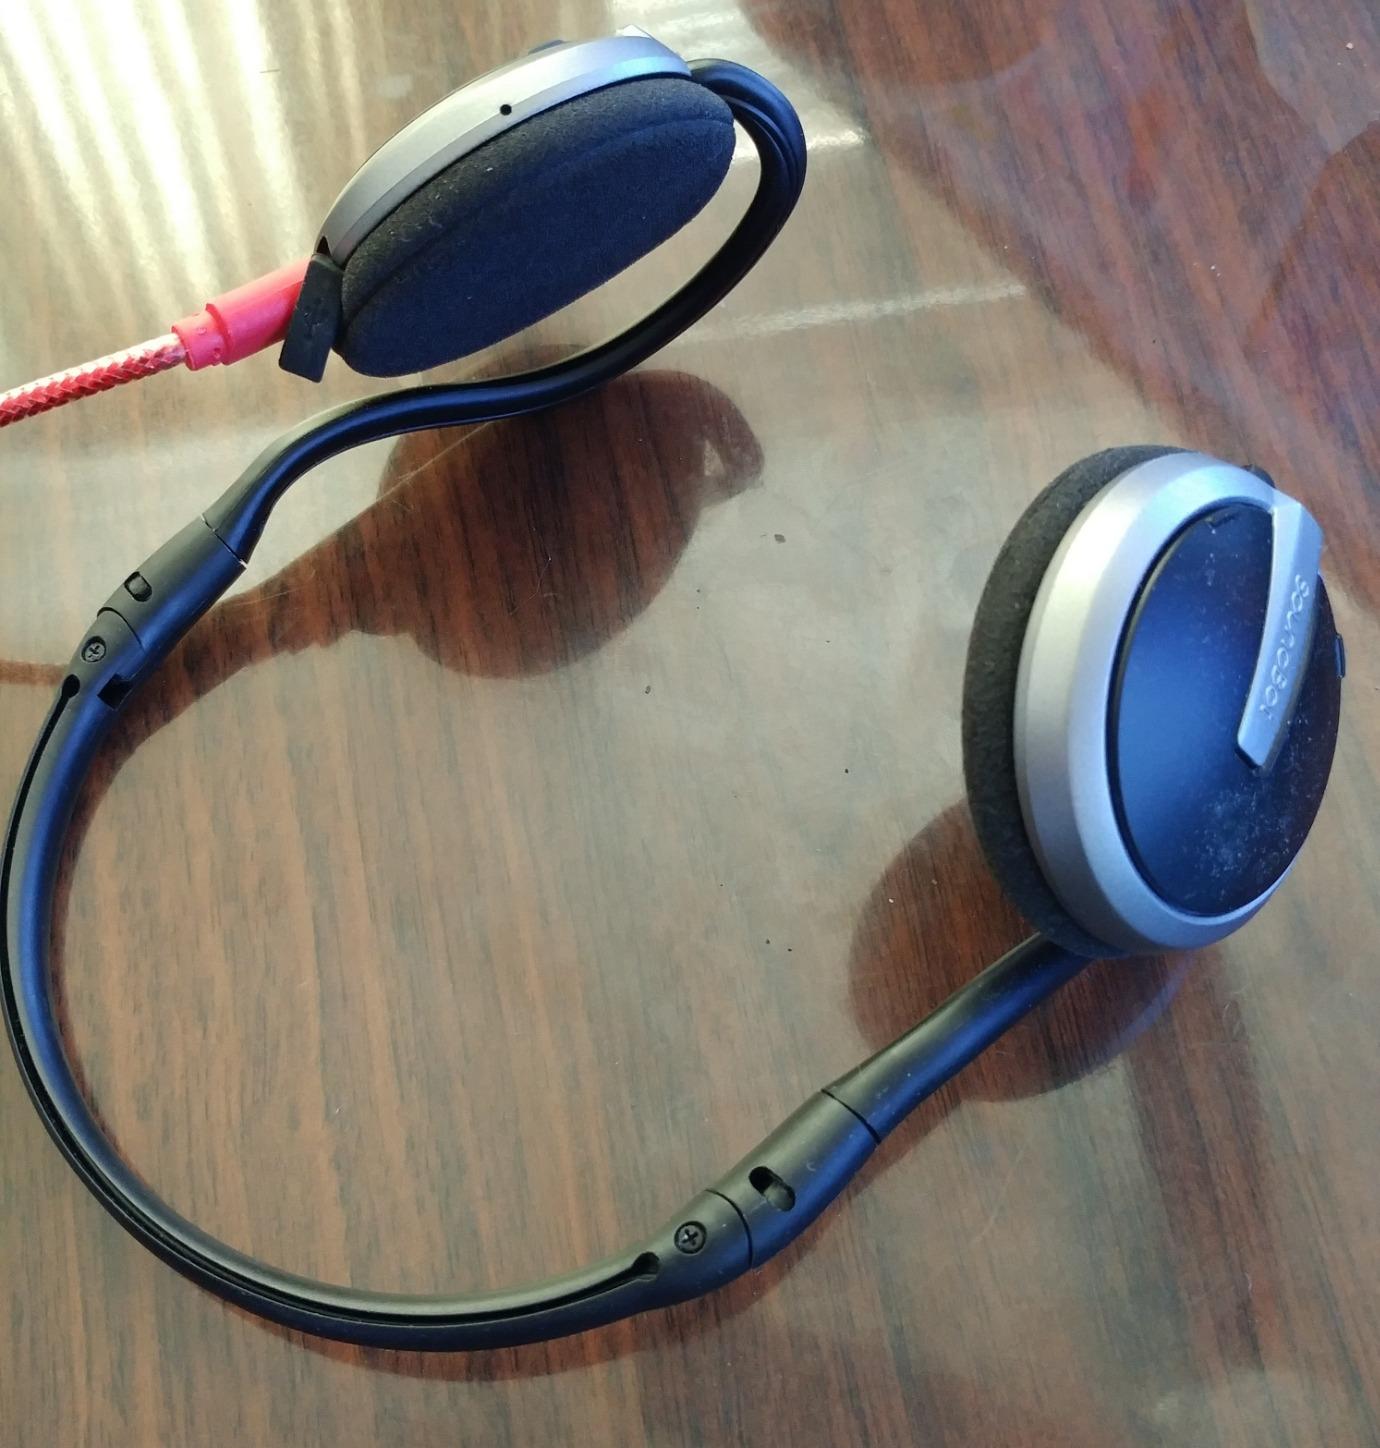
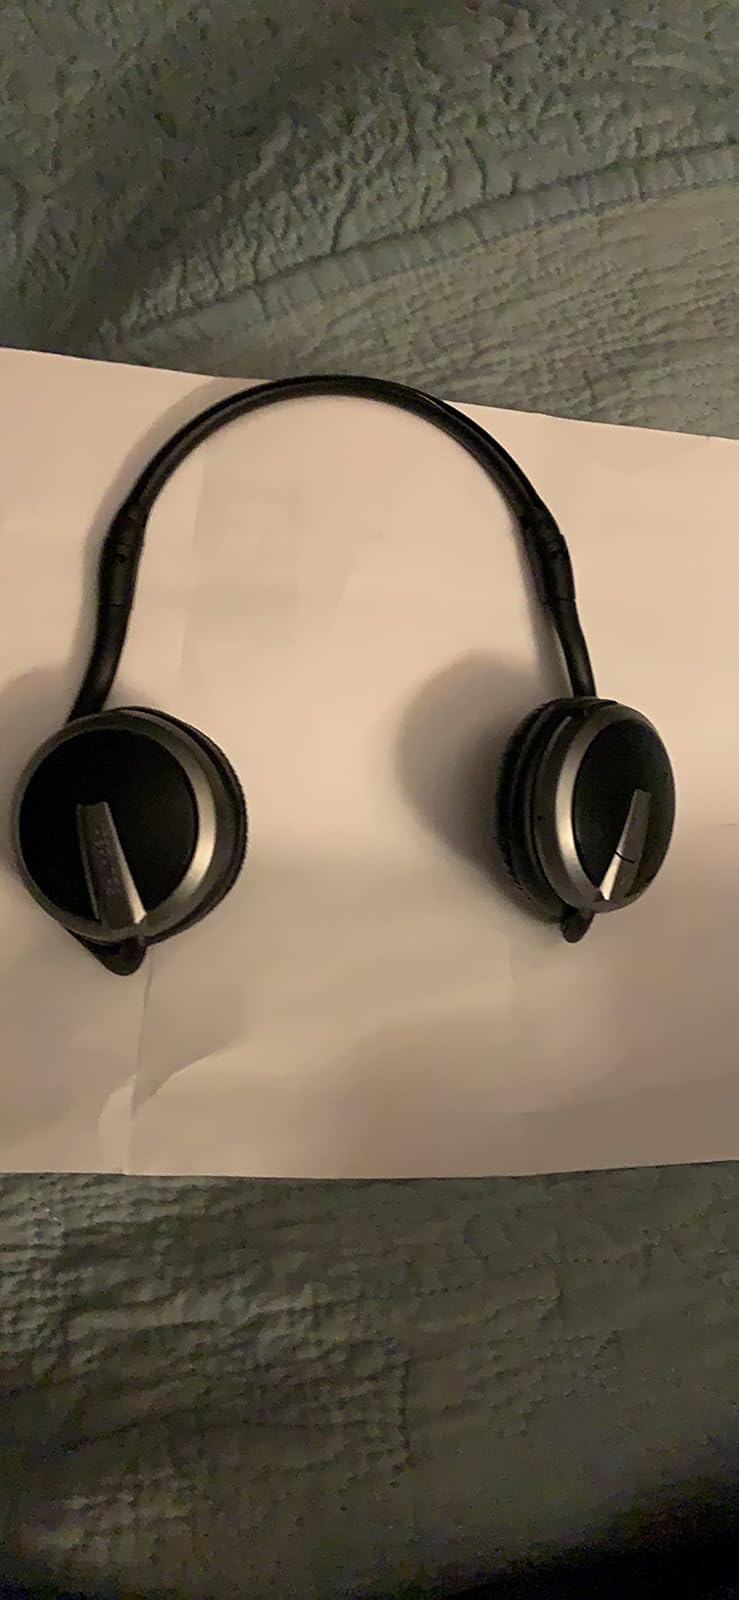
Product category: headphones
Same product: yes